Noise map

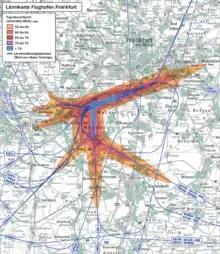
Noise map of Frankfurt Airport

A noise map is a graphic representation of the sound level distribution and the propagation of sound waves in a given region, for a defined period.